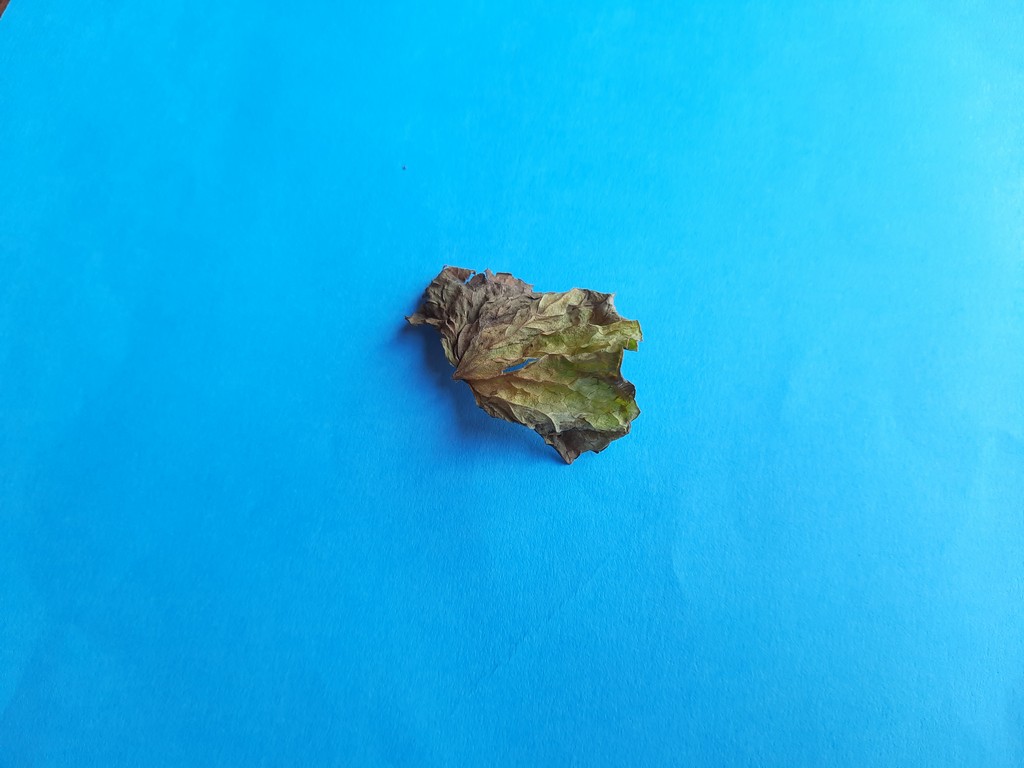
Label: Dried